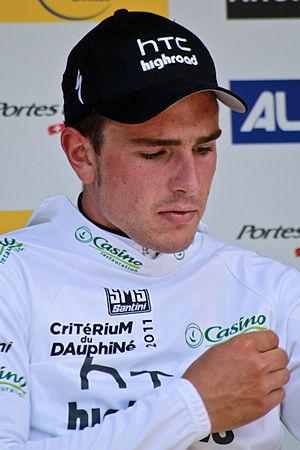
Prologue du Critérium du Dauphiné 2011, Saint Jean de Maurienne
Johan Degenkolb, dit John Degenkolb, est un coureur cycliste allemand né le 7 janvier 1989 à Gera. Il est membre de l'équipe Lotto-Soudal. Spécialiste du sprint et des courses d'un jour, il est vice-champion du monde sur route espoirs en 2010 et vainqueur de l'UCI Europe Tour en 2012. Il compte à son palmarès les quatre plus grandes classiques pour sprinteurs : Vattenfall Cyclassics 2013, Paris-Tours 2013, Gand-Wevelgem 2014 et Milan-San Remo 2015. Il a également remporté Paris-Roubaix en 2015 après avoir terminé deuxième l'édition précédente. Sur les grands tours, il a remporté dix étapes du Tour d'Espagne, une du Tour d'Italie, et une du Tour de France ainsi que le classement par points du Tour d'Espagne 2014.